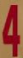
Number: 4